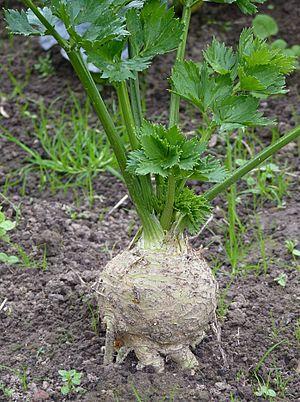
Céleri-rave dans un potager en Belgique.